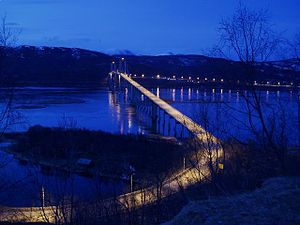
Tjeldsundbroen / Historie
Tjeldsundbroen set mod fastlandet
Tjeldsundbrua er en bro i Troms og Finnmark fylke i Norge, som knytter Hinnøya til fastlandet. Den strækker sig over Steinslandsstraumen fra Leikvikhamn på Hinnøysiden til Steinsland på fastlandet.